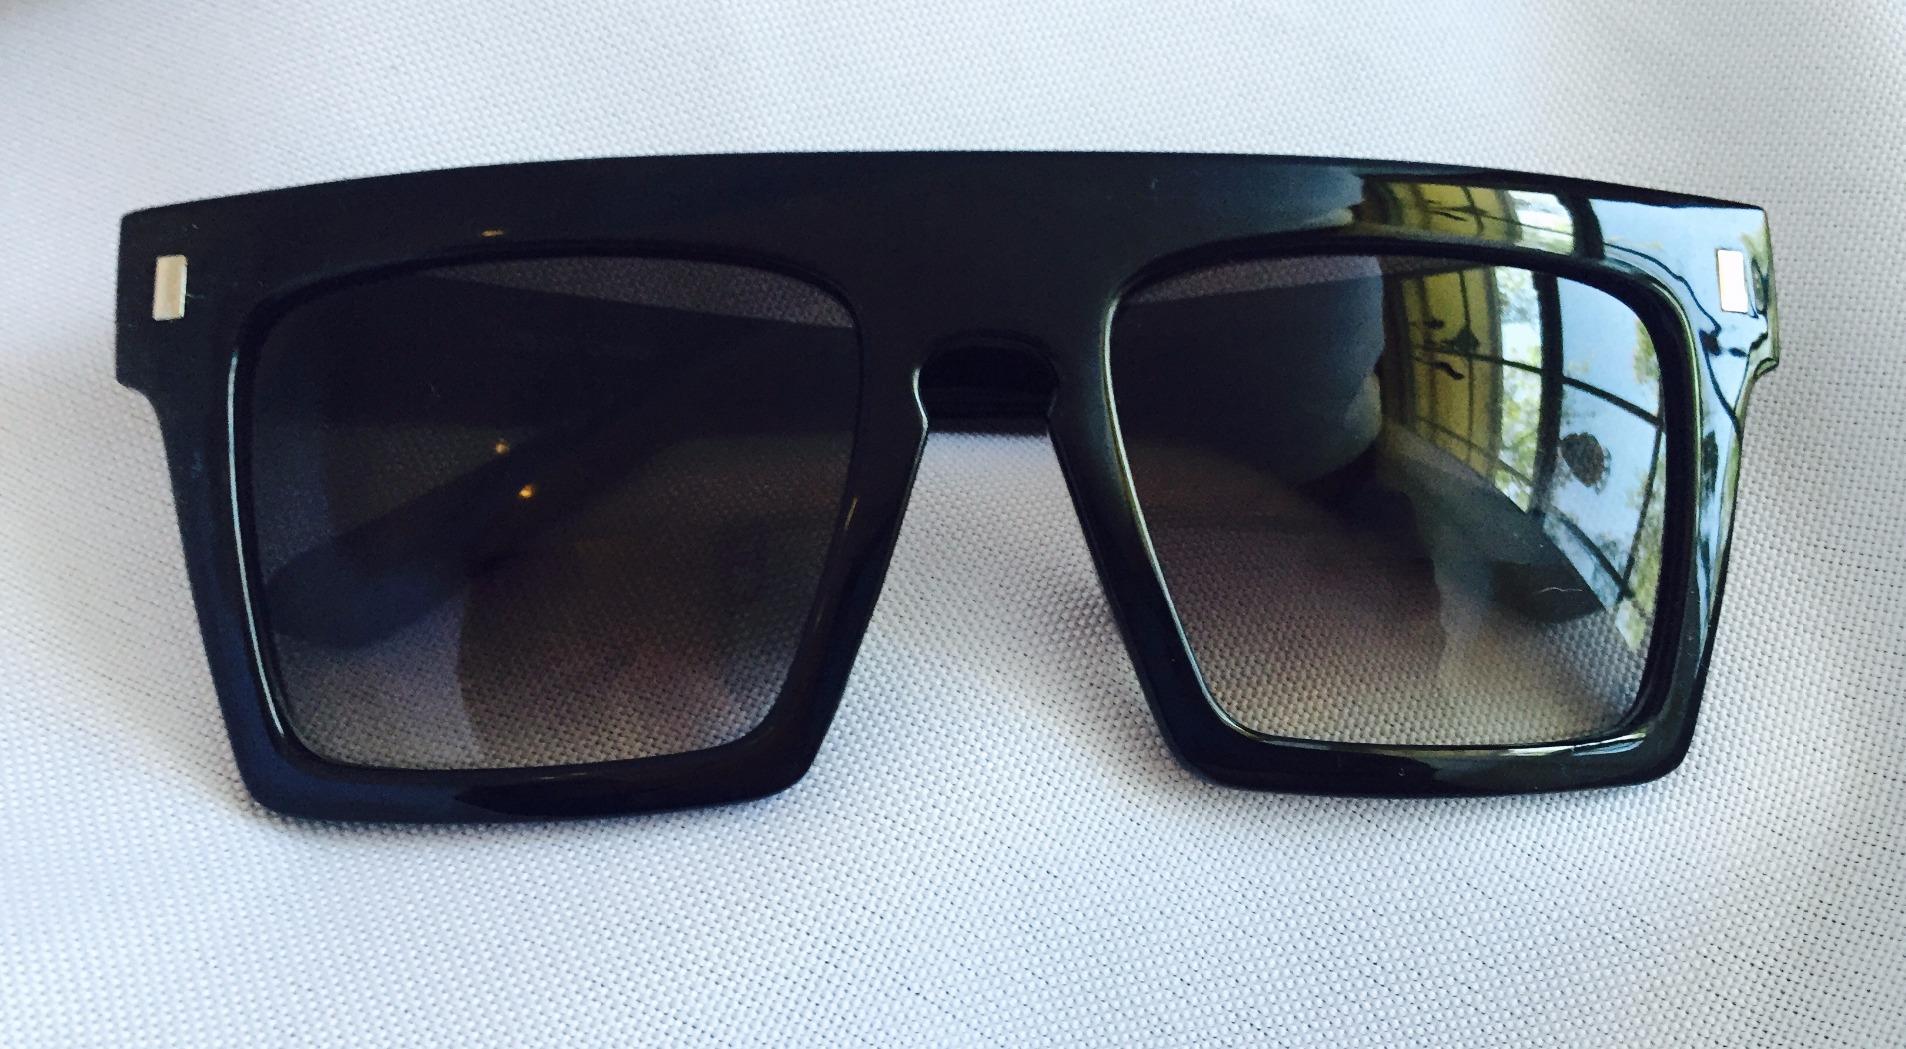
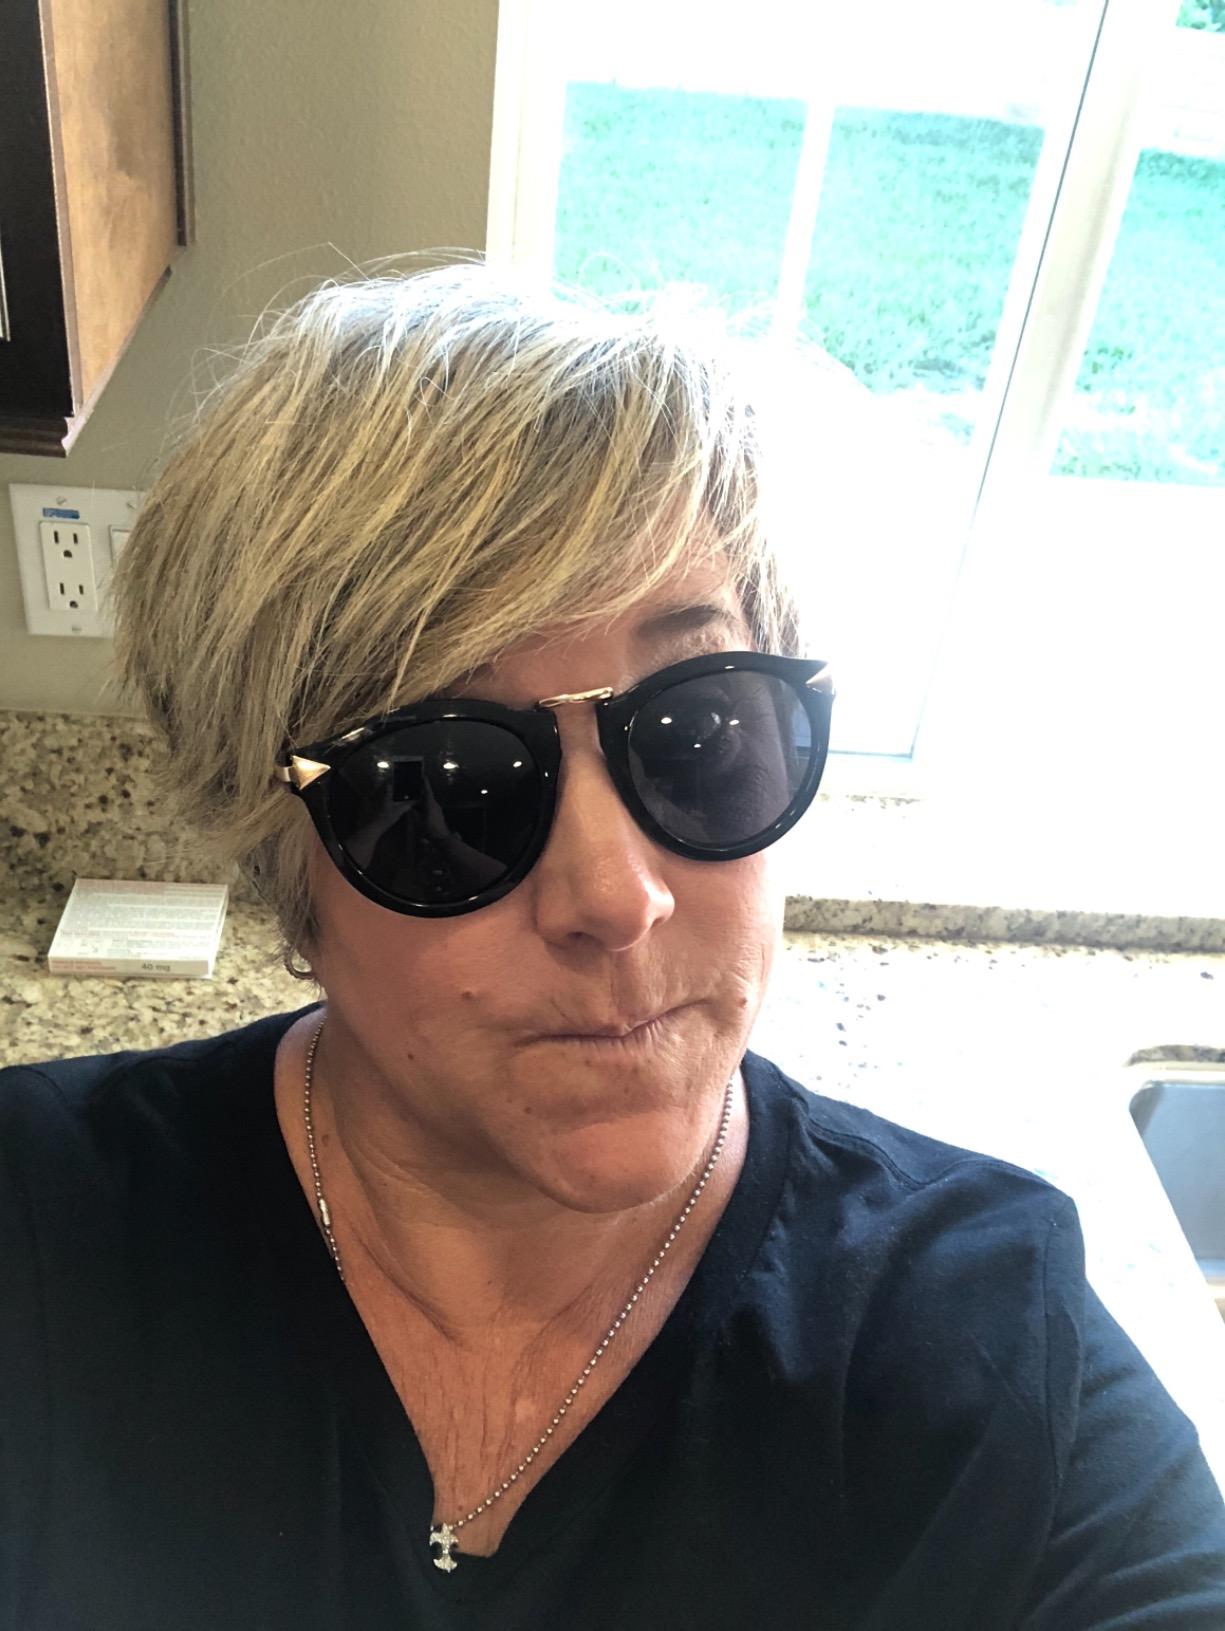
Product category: accessories_sunglasses
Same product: no